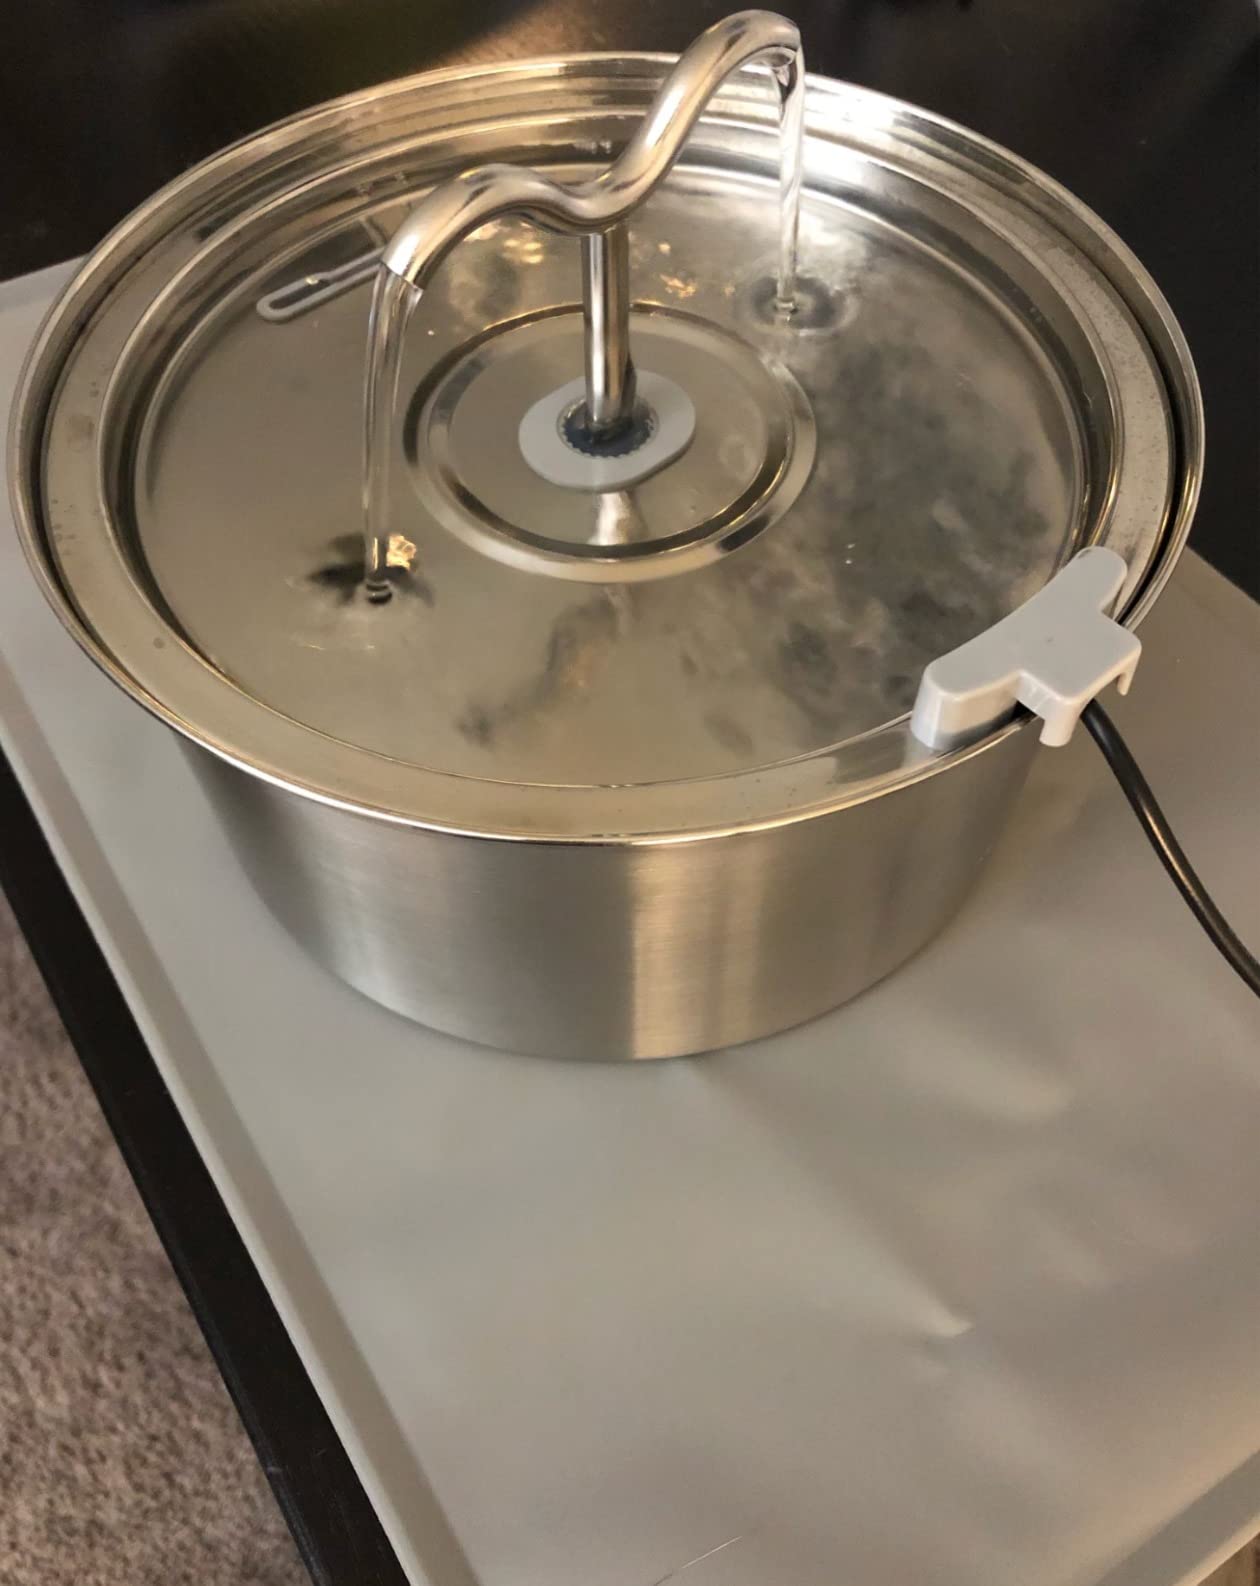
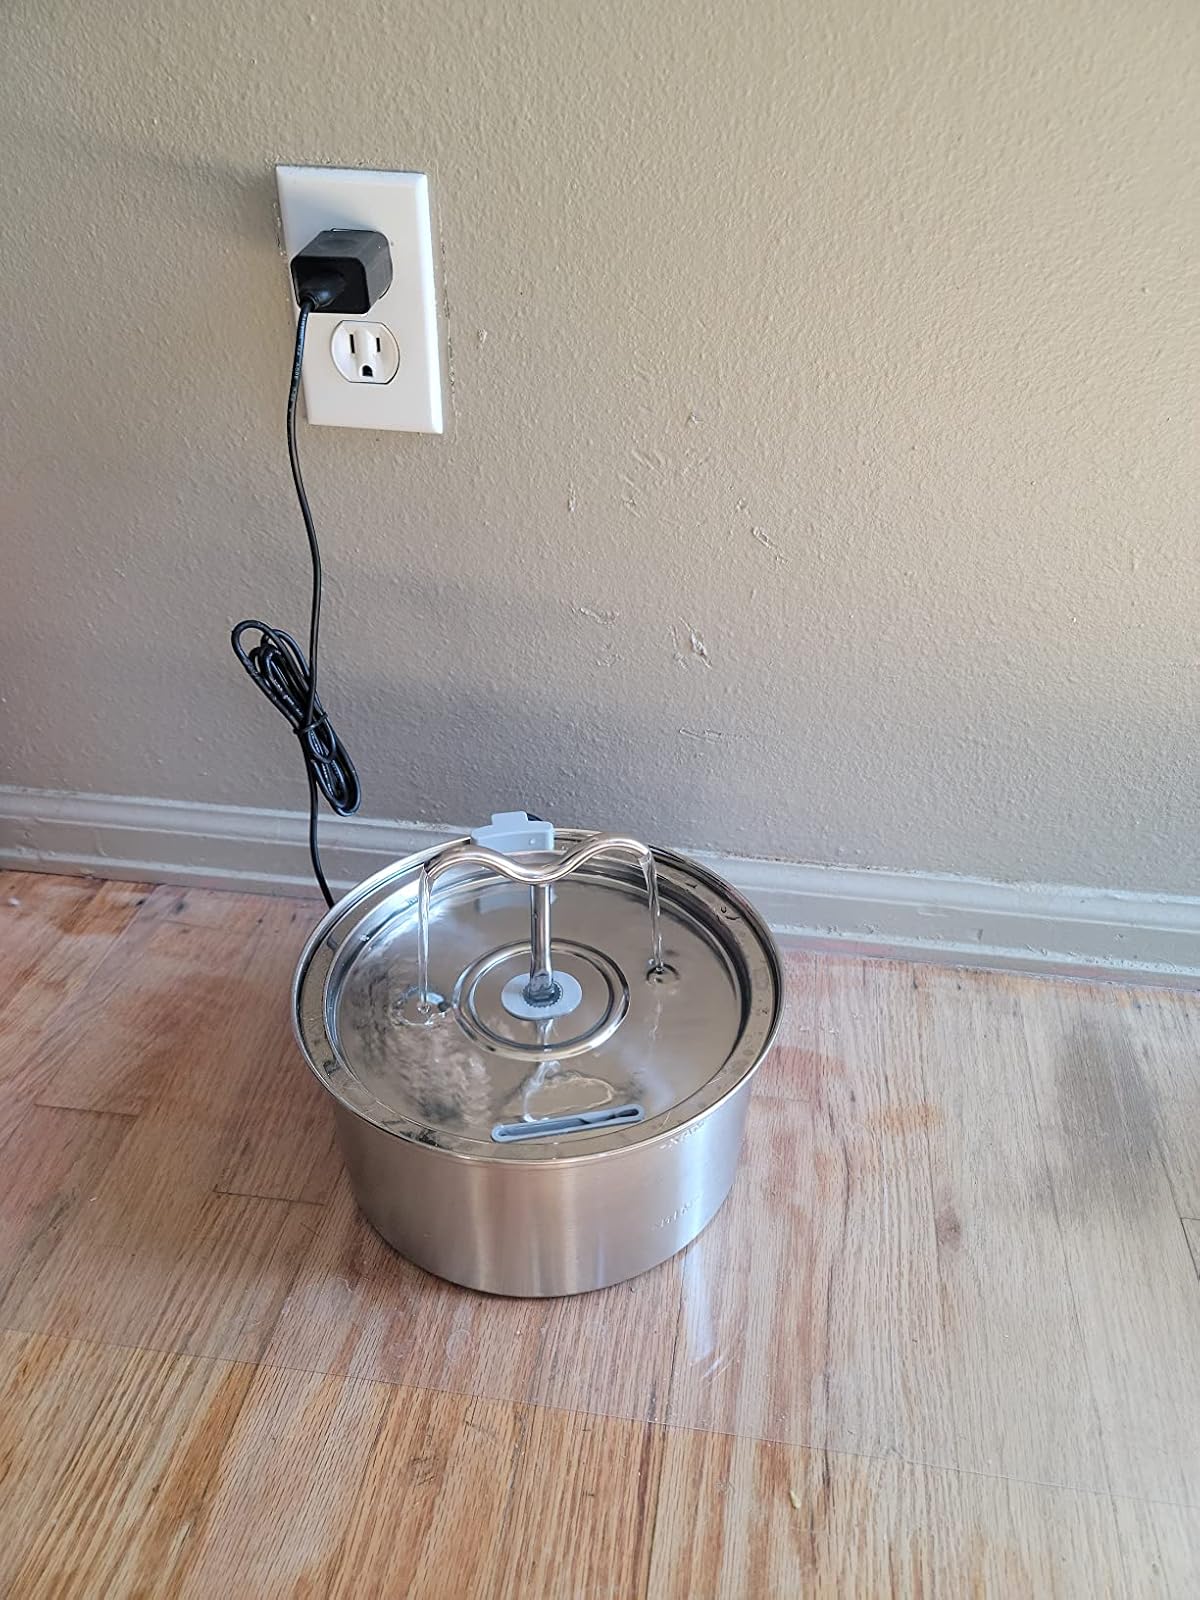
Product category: items_bowl
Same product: yes